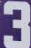
Number: 3